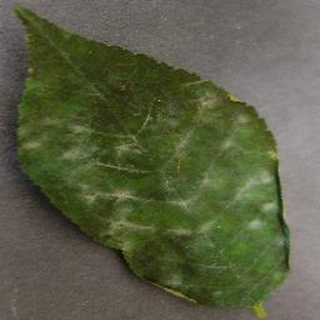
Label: cherry_powdery_mildew